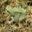
Label: frog